Christianity in Vietnam

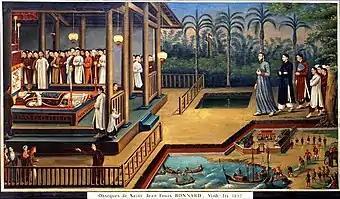
The martyrdom and funeral of Jean-Louis Bonnard (d. 1852), one of the Vietnamese Martyr Saints.

Since the late 17th century, French missionaries of the Paris Foreign Missions Society and Spanish missionaries of the Dominican Order were gradually taking the role of the evangelization in Vietnam. Other missionaries active in pre-modern Vietnam were Franciscans (in Cochinchina), Italian Dominicans & Discalced Augustinians (in Eastern Tonkin), and those sent by the "Propaganda Fide".